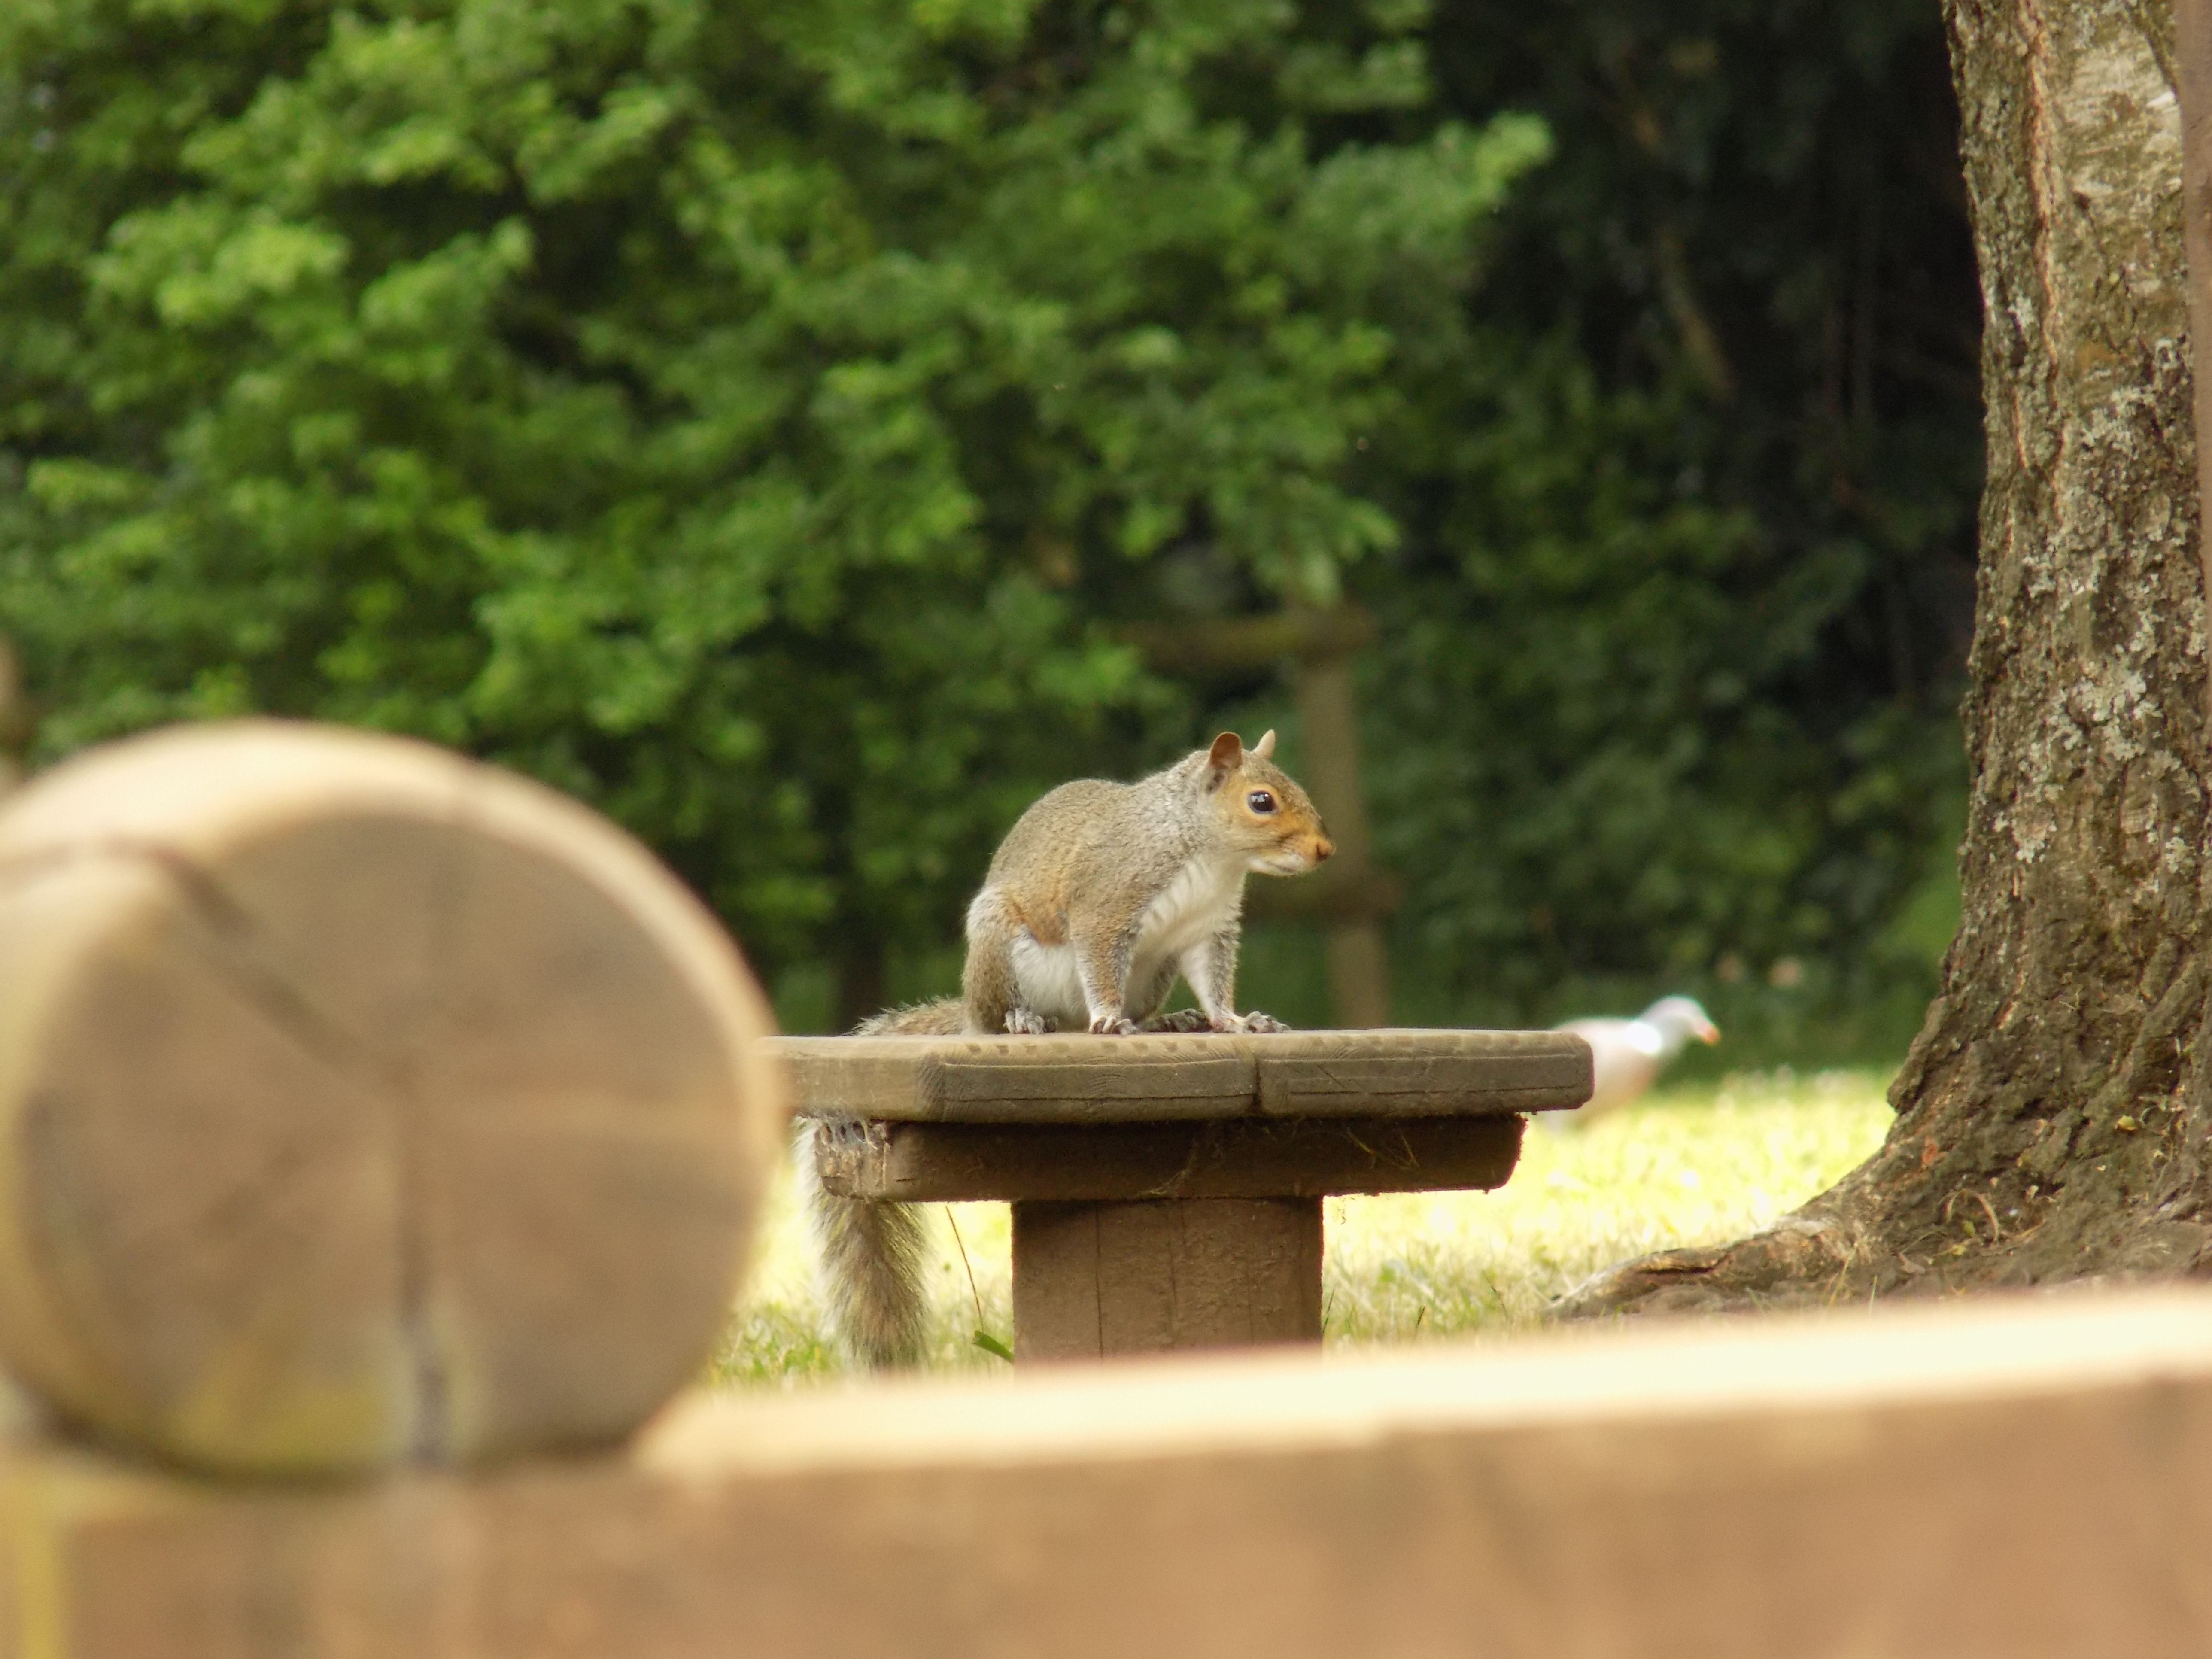
nature, outdoor, branch, animal, cute, wildlife, wild, zoo, fur, green, natural, mammal, squirrel, close, rodent, fauna, grey, furry, vertebrate, chipmunk, creature